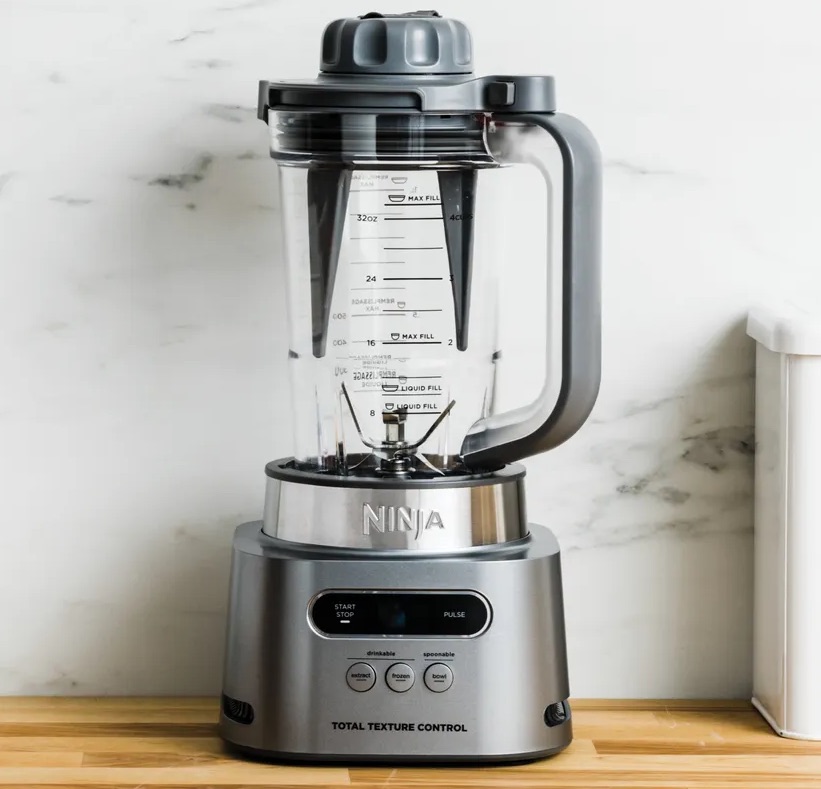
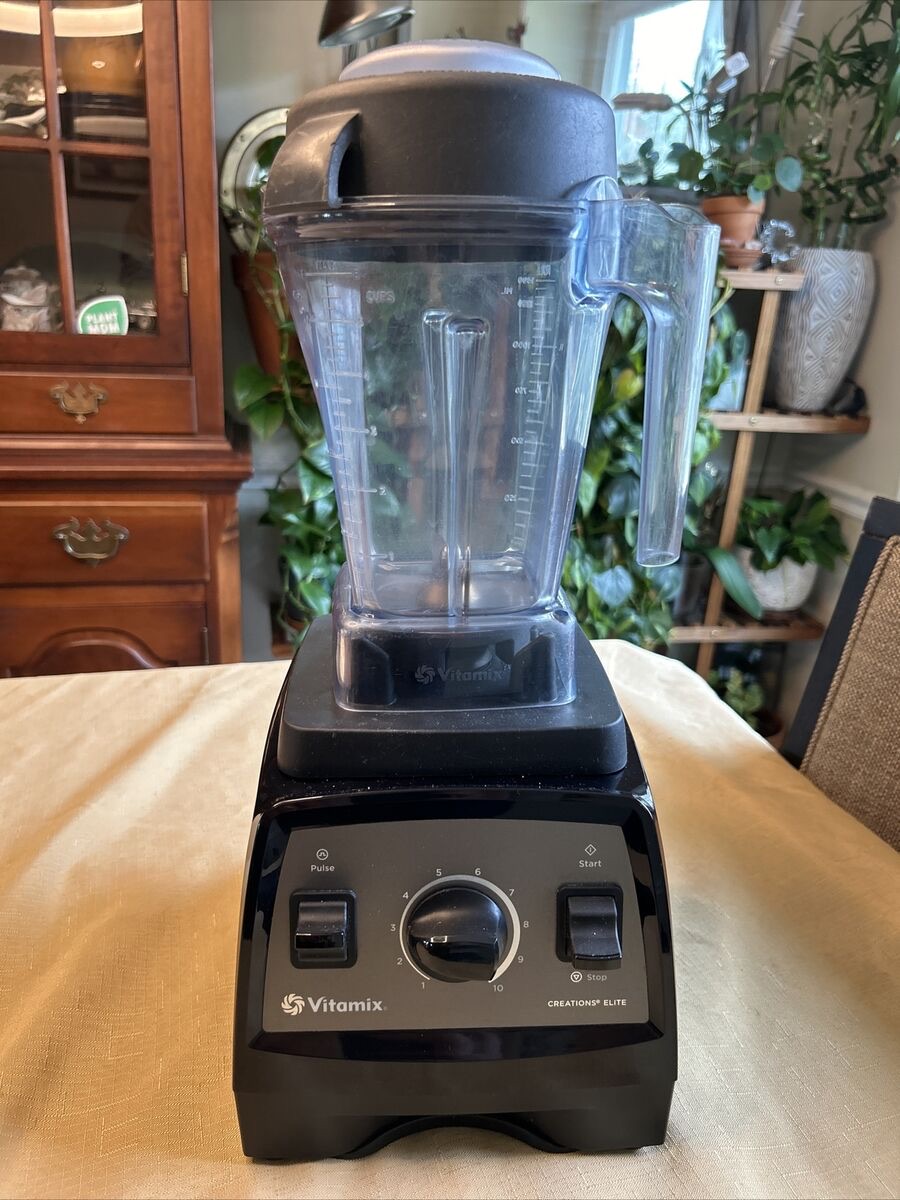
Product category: items_blender
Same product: no